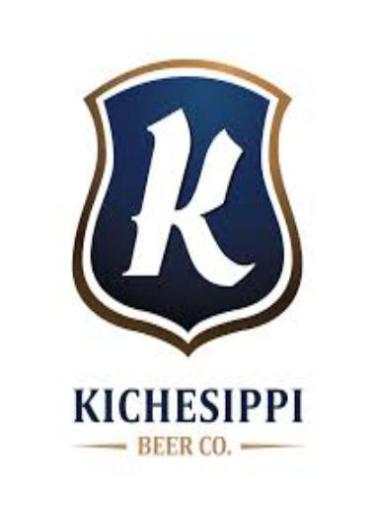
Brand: kichesippi-1
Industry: Food